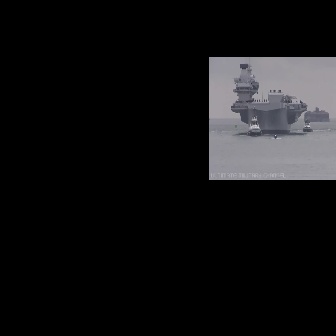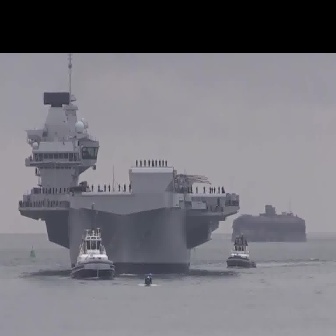
  Please identify the target specified by the bounding box [230,57,307,134] in the first image and locate it in the second image. Return the coordinates in [x_min,y_min,x_max,y_max] format.
Answer: [18,53,239,274]